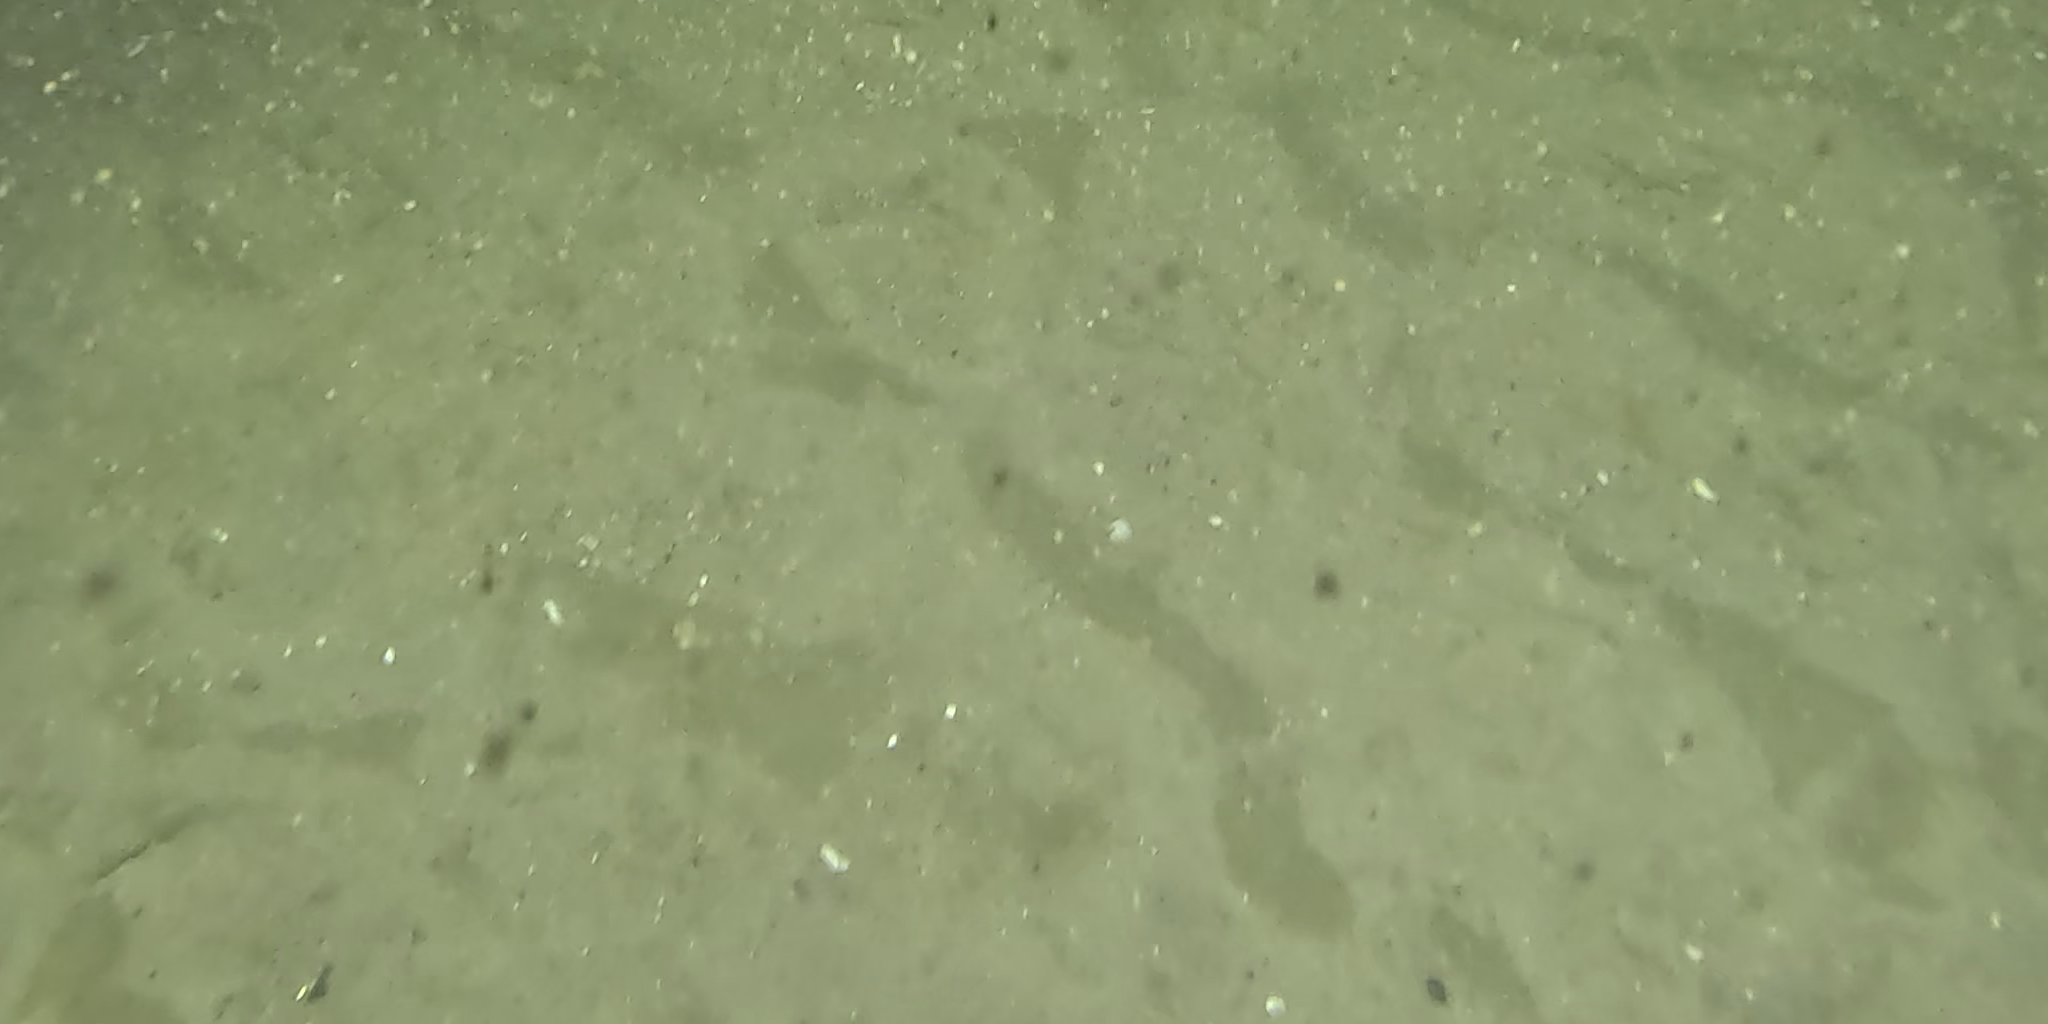
Seabed habitat: sand